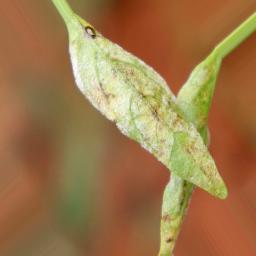
Label: powdery mildew